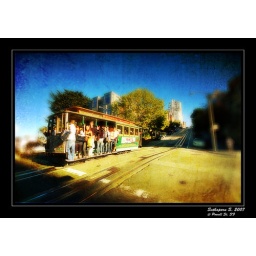
Another shot of Cable car running on Powell st. Taken with Sigma 10-20mm. Still Playing around with Texture treatment :-)